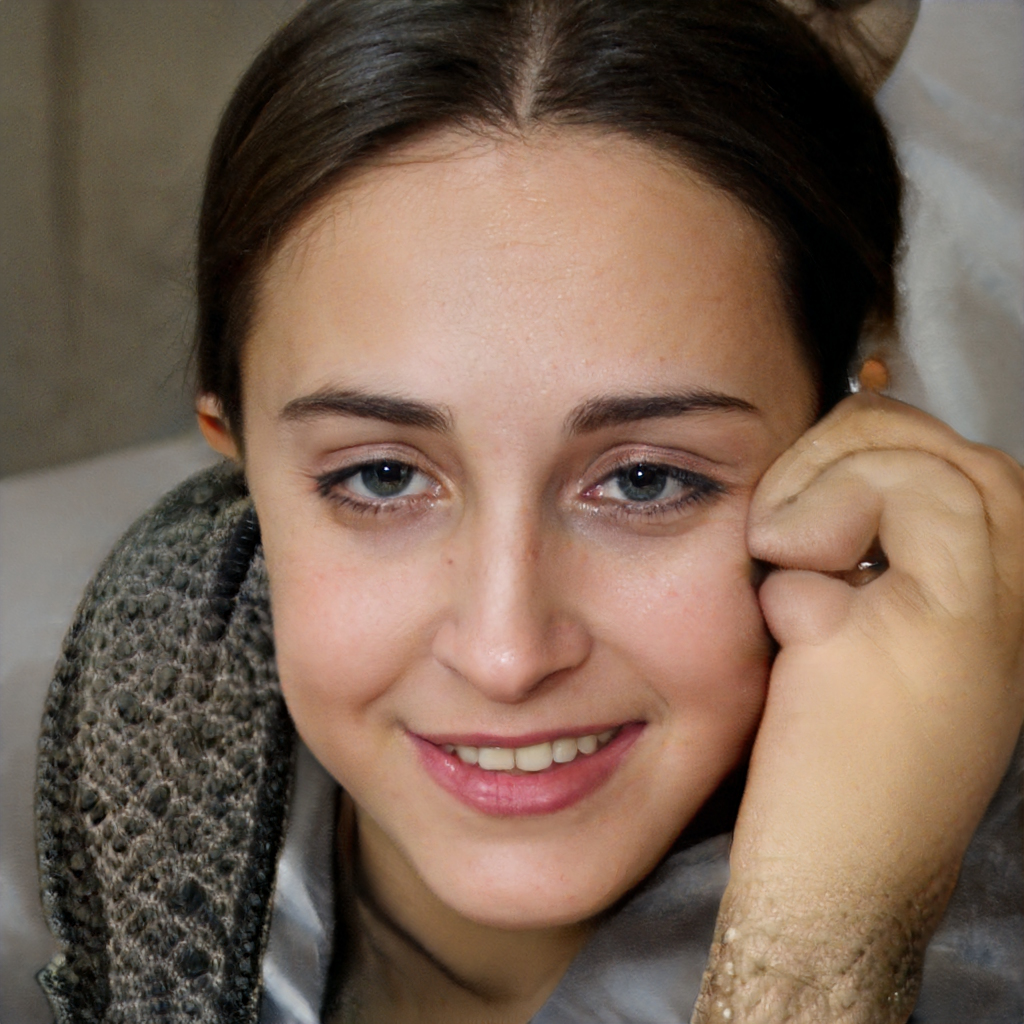
Portrait style: Real Portrait